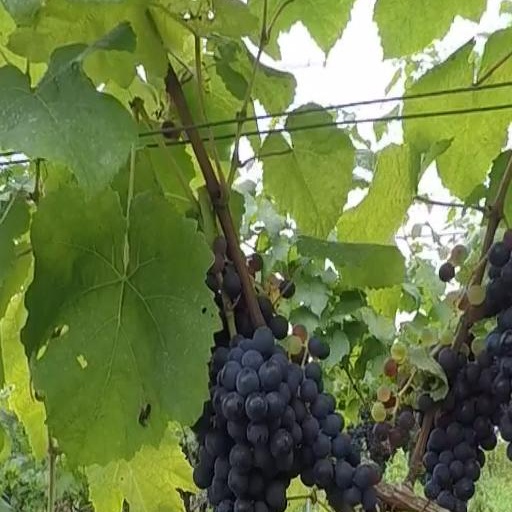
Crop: grape